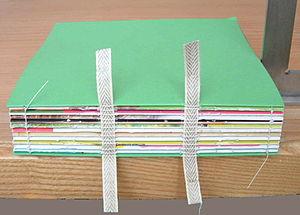
Ensemble des gardes et revues cousues sur ruban.